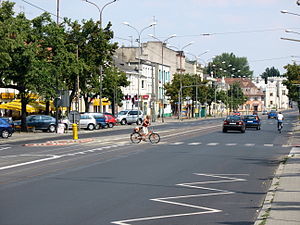
Pabianice
Pabianice er en by i Województwo łódzkie i det centrale Polen. Den har 71.313 indbyggere. Pabianice er hovedstaden i powiaten med samme navn.